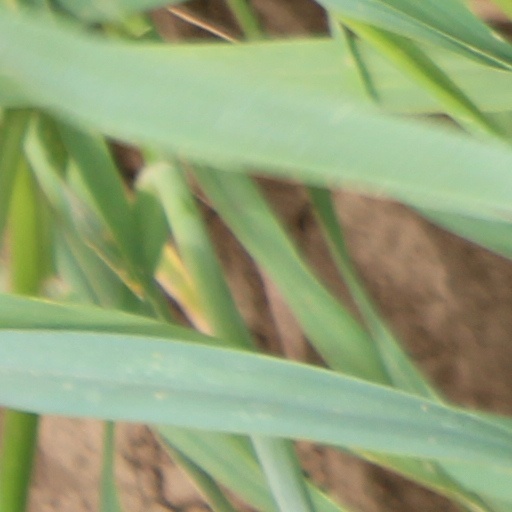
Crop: wheat